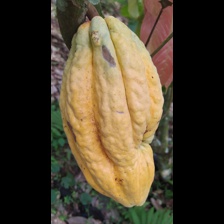
Label: sana